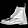
Label: Ankle boot